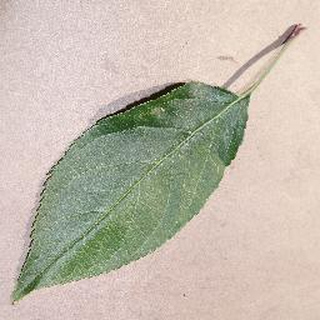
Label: healthy_apple